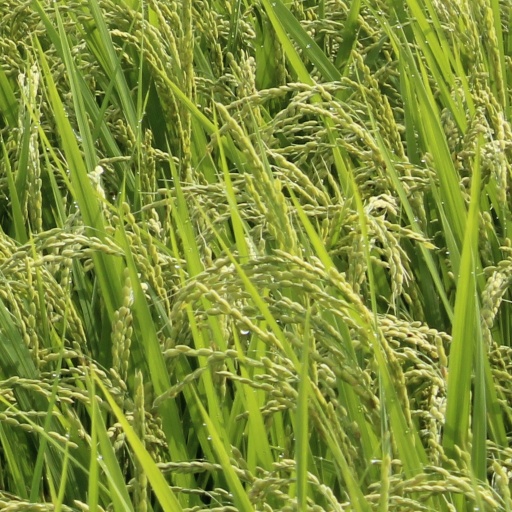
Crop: rice